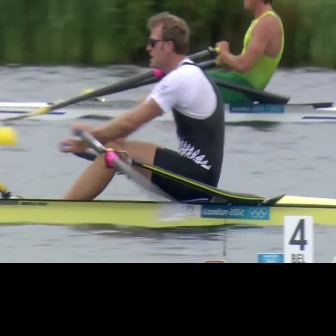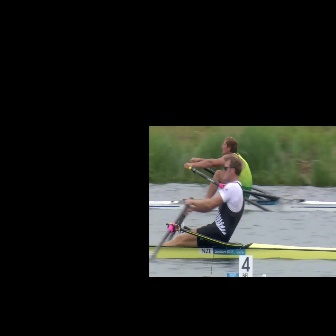
  Please identify the target specified by the bounding box [24,11,224,211] in the first image and locate it in the second image. Return the coordinates in [x_min,y_min,x_max,y_max] format.
Answer: [150,156,244,250]